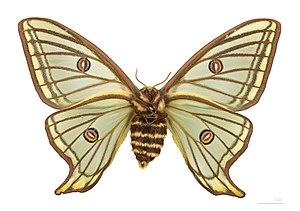
Isabelle ♀ - △ Face ventrale Localité
L’Isabelle est une espèce de lépidoptères de la famille des Saturniidae. Elle est l'unique représentante du genre monotypique Graellsia. Endémique de certaines régions montagneuses de France et d'Espagne, cette espèce à l'apparence spectaculaire est un des plus grands papillons d'Europe.